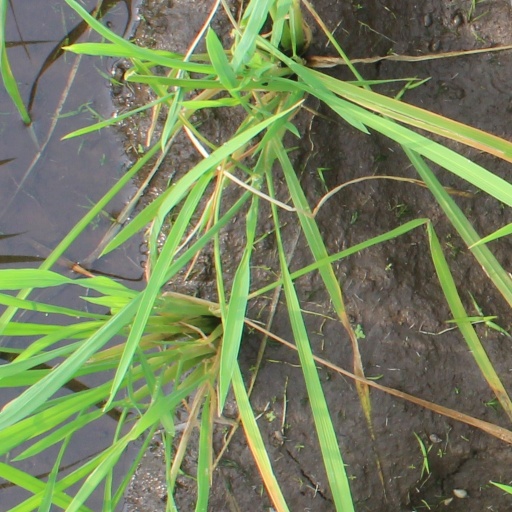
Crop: rice